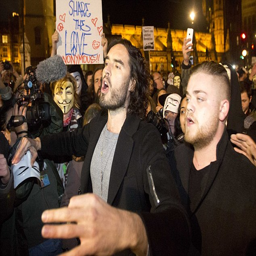
actor took part in a protest outside a city which was orchestrated by activists who said they intend to cause chaos throughout filming location